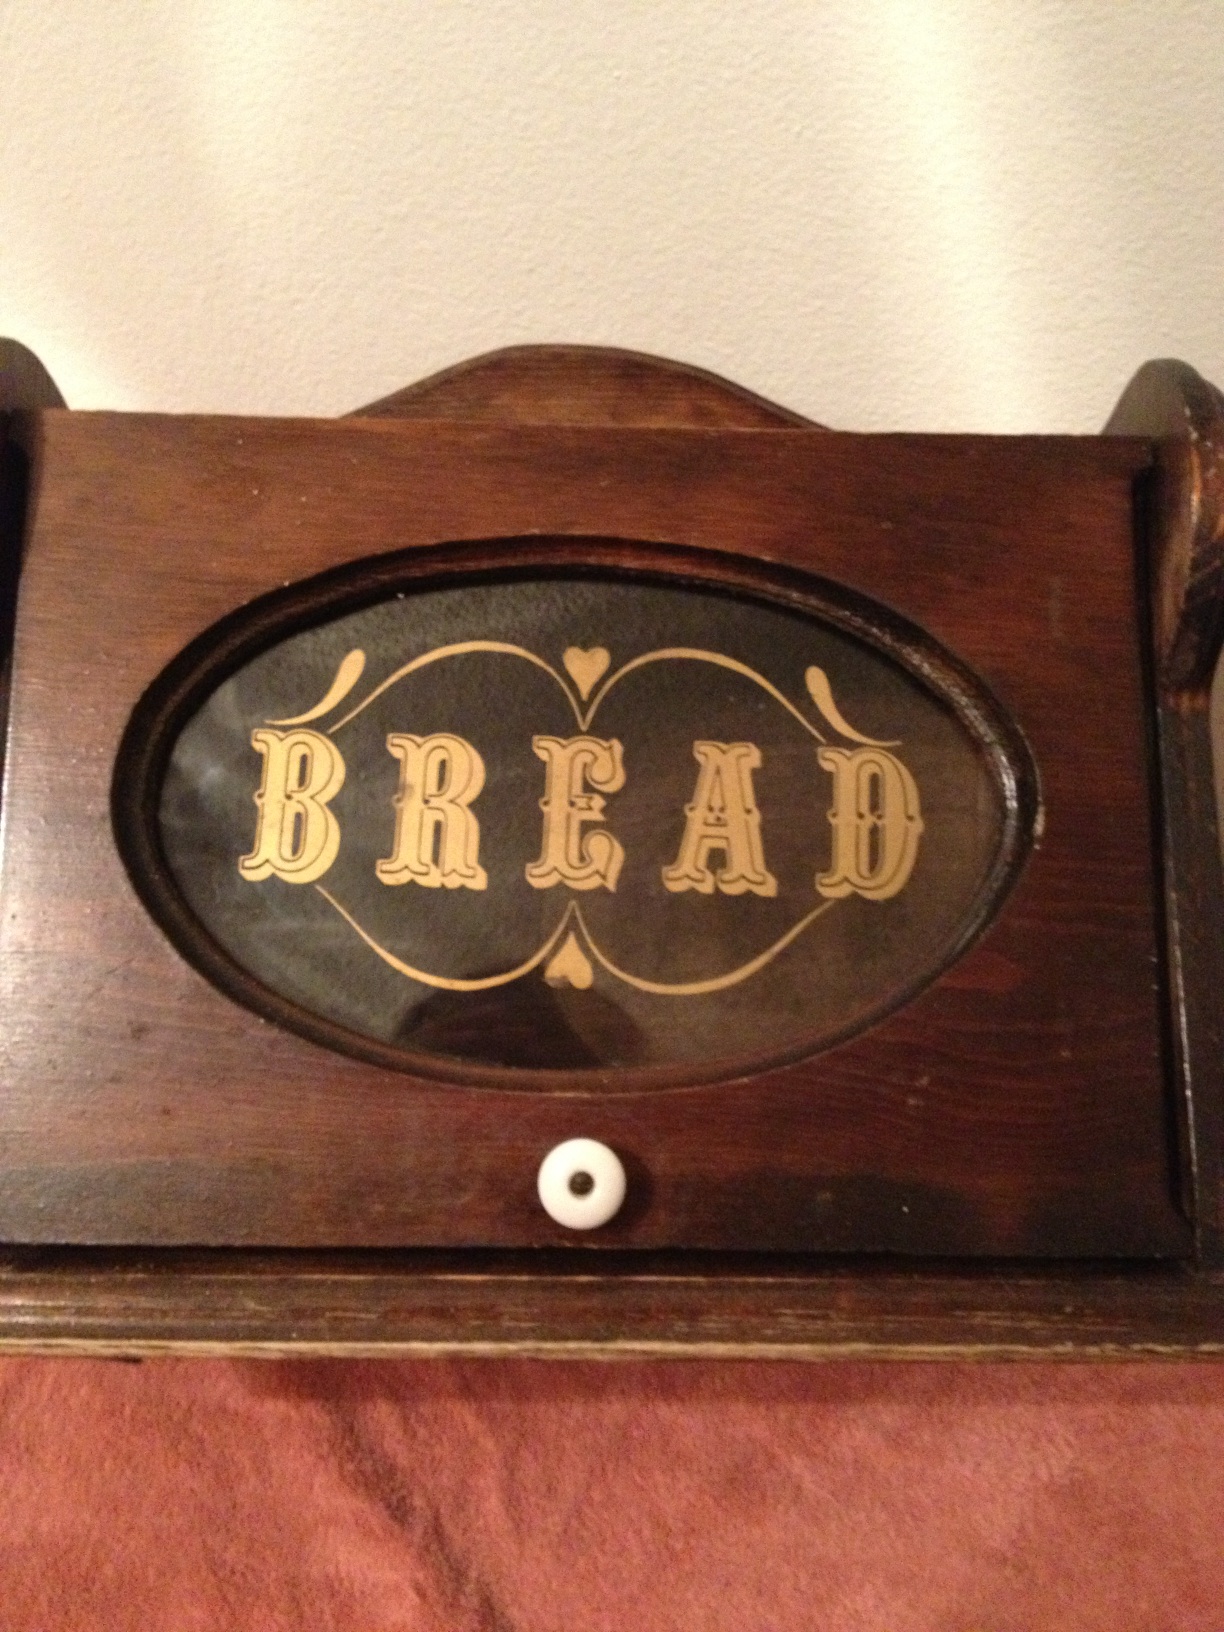Question: What does it say on this glass?
Answer: bread